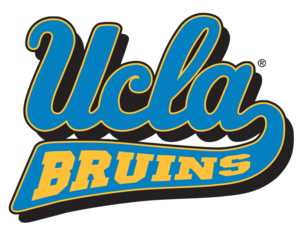
Les Bruins d'UCLA sont un club omnisports universitaire de l'université de Californie à Los Angeles. Les équipes des Bruins participent aux compétitions universitaires organisées par la National Collegiate Athletic Association. UCLA fait partie de la Pacific-12 Conference.